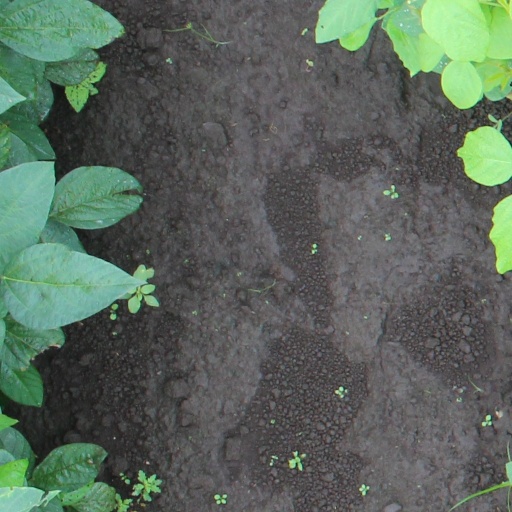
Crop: soybean